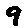
Label: 9